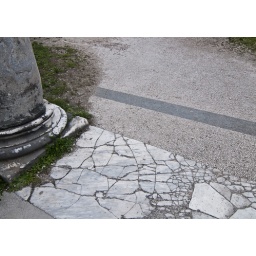
mosics in the floor of the bath house steam room entrance